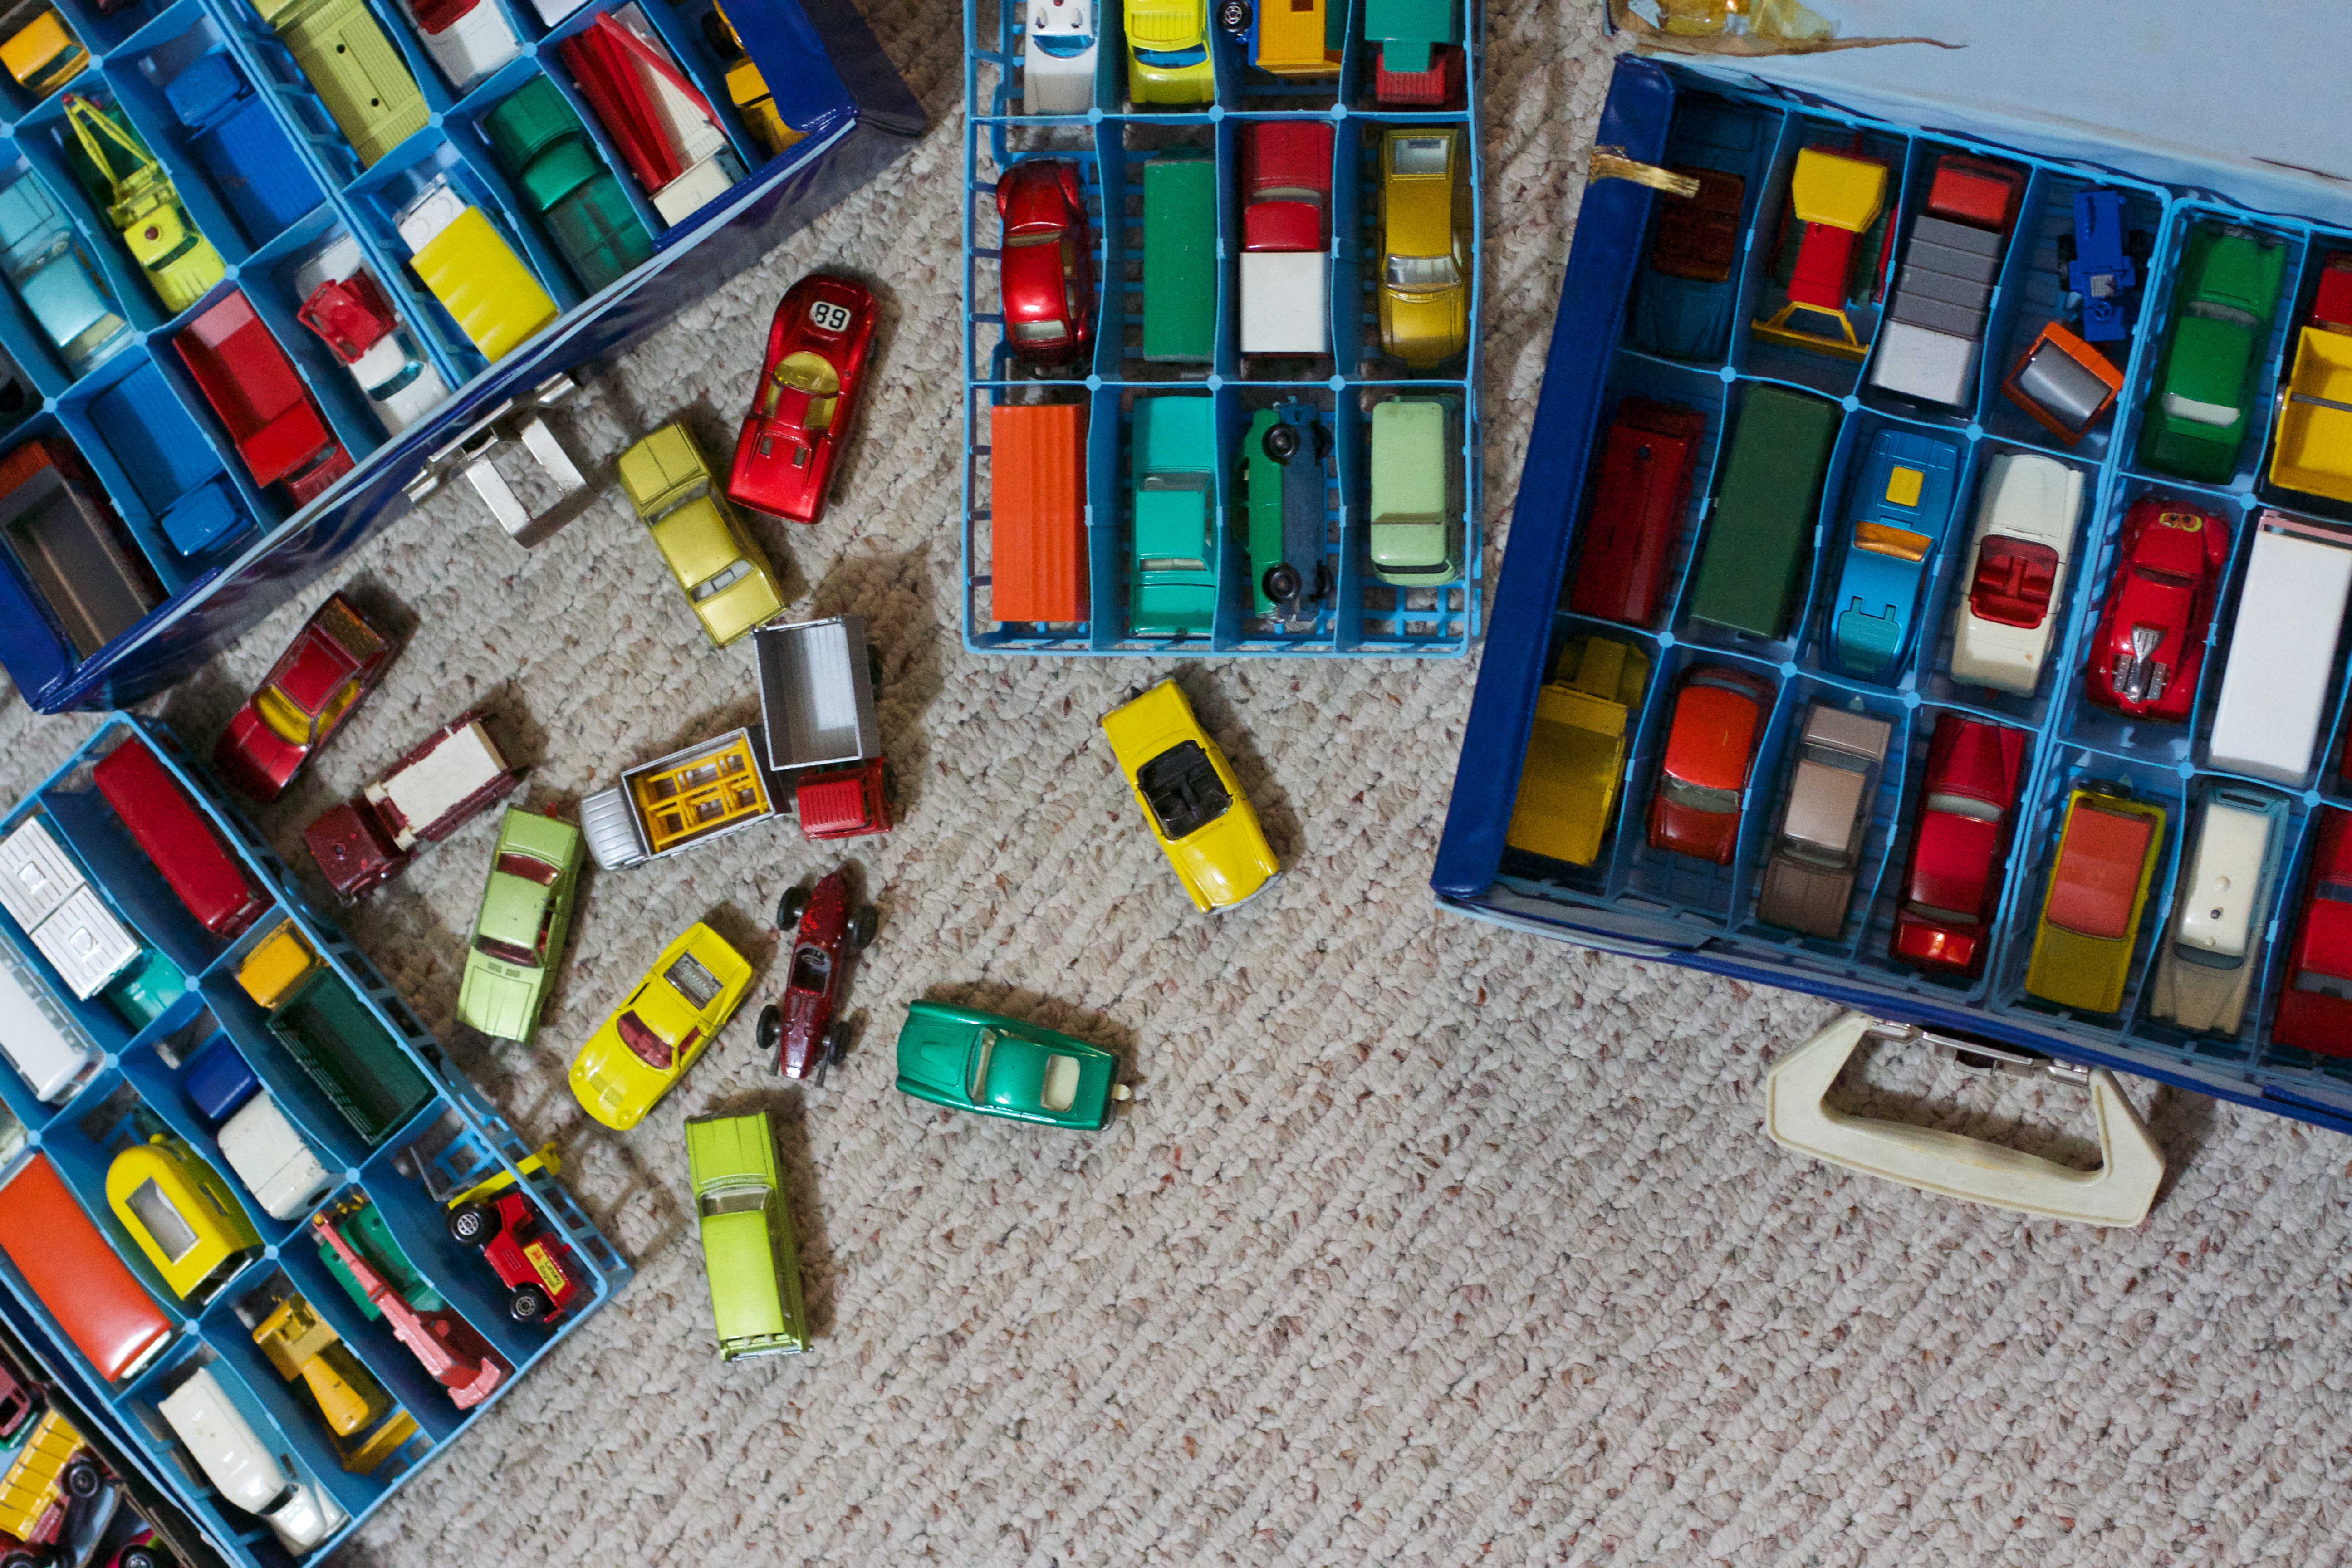
play, color, toy, art, games, matchbox